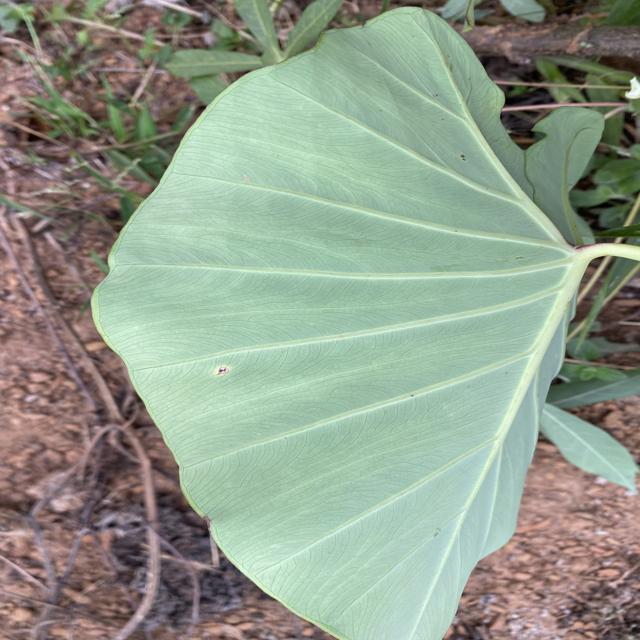
Label: Healthy